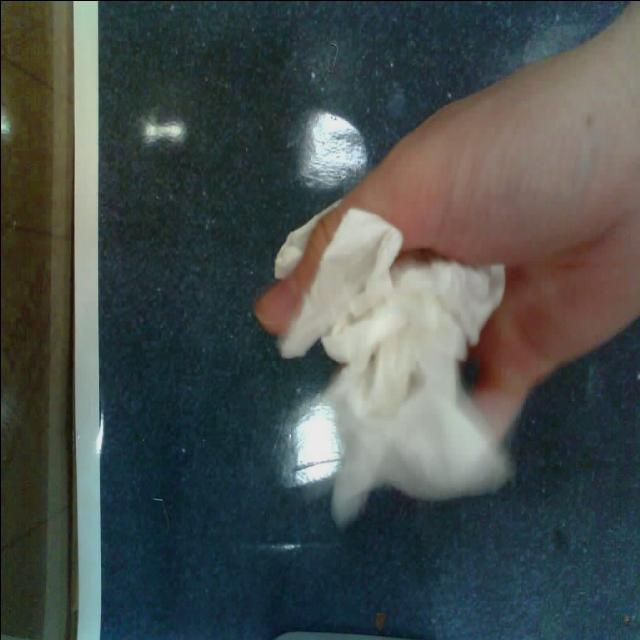
Label: tissues